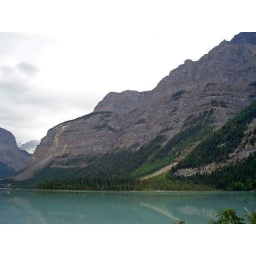
mountain above Kinney lake